Constantine XI Palaiologos

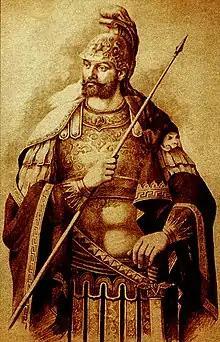
19th-century depiction of Constantine XI with classical Greco-Roman armor

Above all, Constantine sent many appeals for aid to Pope Nicholas V. Although sympathetic, Nicholas V believed that the papacy could not go to the rescue of the Byzantines unless they fully accepted the Union of the Churches and his spiritual authority. Furthermore, he knew that the papacy alone could not do much against the formidable Ottoman Turks, a similar response to one given by Venice, which promised military assistance only if others in Western Europe also came to Constantinople's defense. On 26 October 1452, Nicholas V's legate, Isidore of Kiev, arrived at Constantinople together with the Latin Archbishop of Mytilene, Leonard of Chios. With them, they brought a small force of 200 Neapolitan archers. Though they made little difference in coming battle, the reinforcements were probably more appreciated by Constantinople's citizens than the actual purpose of Isidore's and Leonard's visit: cementing the Union of the Churches. Their arrival in the city spurred the anti-unionists into a frenzy. On 13 September 1452, a month before Isidore and Leonard arrived, the lawyer and anti-unionist Theodore Agallianos had written a short chronicle of contemporary events, concluding with the following words: